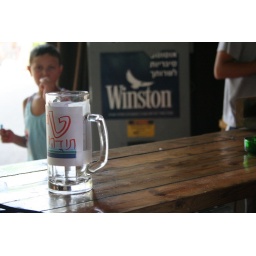
the tip glass in banana beach Natanya